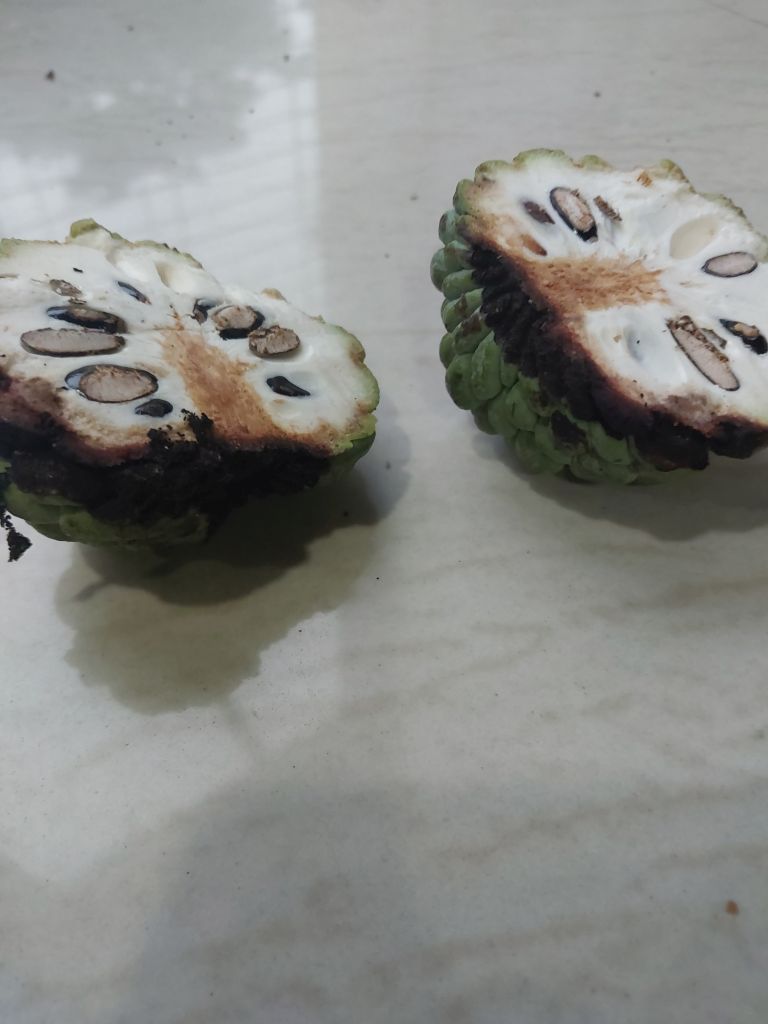
Disease label: Diplodia Rot